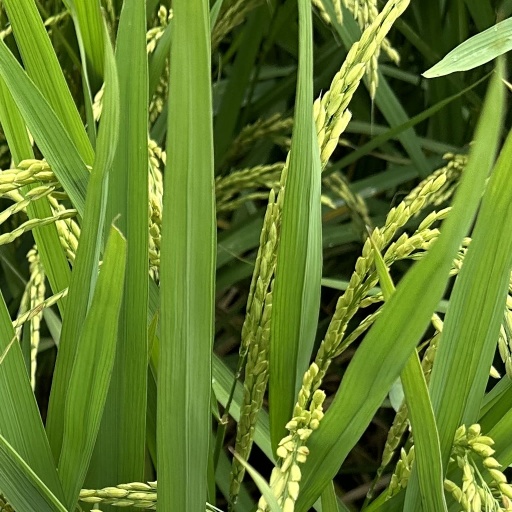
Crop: rice